LGBTQ culture in Argentina

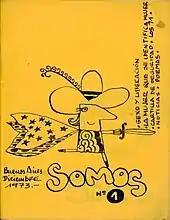
The first issue of clandestine magazine "Somos", published by the Frente de Liberación Homosexual in December 1973.

Esteban Echeverría's famous short story "El matadero"—considered a foundational work in Argentine literature—portrays the "federales" as bloodthirsty sodomites.